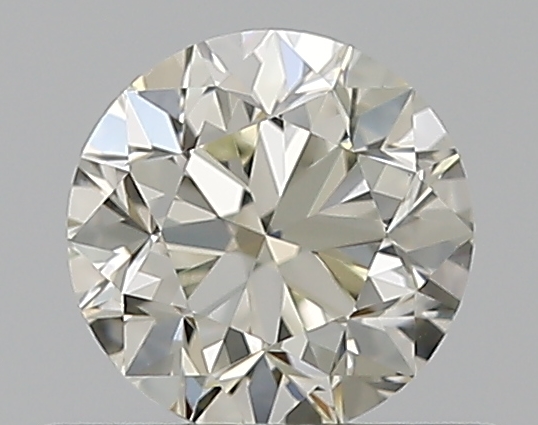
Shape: round
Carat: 0.5
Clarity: VS1
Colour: K
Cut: GD
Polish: EX
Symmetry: VG
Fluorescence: N
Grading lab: GIA
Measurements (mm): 4.86 x 4.89 x 3.22